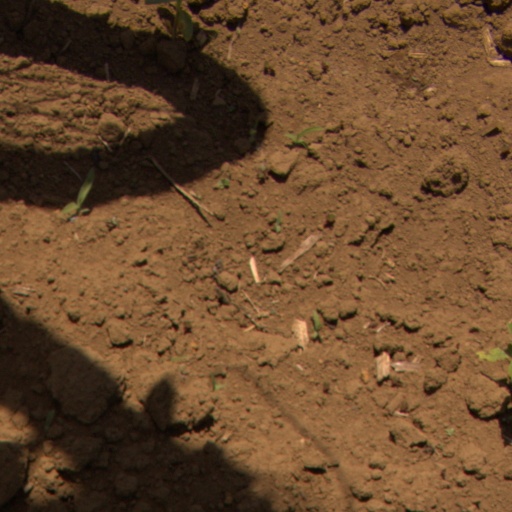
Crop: Jerusalem artichoke